John William Friso

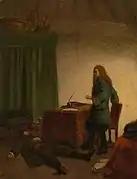
The death of Du Cerceau during the Siege of Lille.

Following that battle he joined Eugene of Savoy in his Siege of Lille and was in overal command of the Anglo-Dutch troops at the siege. He positioned his headquarters in the village of Lamberfart, dangerously close to the city's cannons. On August 18, a cannonball struck his quarters while he was getting dressed. The shot narrowly missed him, passing just inches from his face, but killed his chamberlain, Du Cerceau, who was standing nearby. Blood and brain matter splattered across the room, but the prince remained remarkably composed, showing more concern for the loss of his loyal servant than for his own close brush with death. Following this incident, senior officials urged him to relocate his headquarters, and he eventually moved to the safer Castle of Holbeek. Lille fell after several bloody months and the campaign was concluded with the Siege of Gent and capture of Brugge in which Friso also played his part.